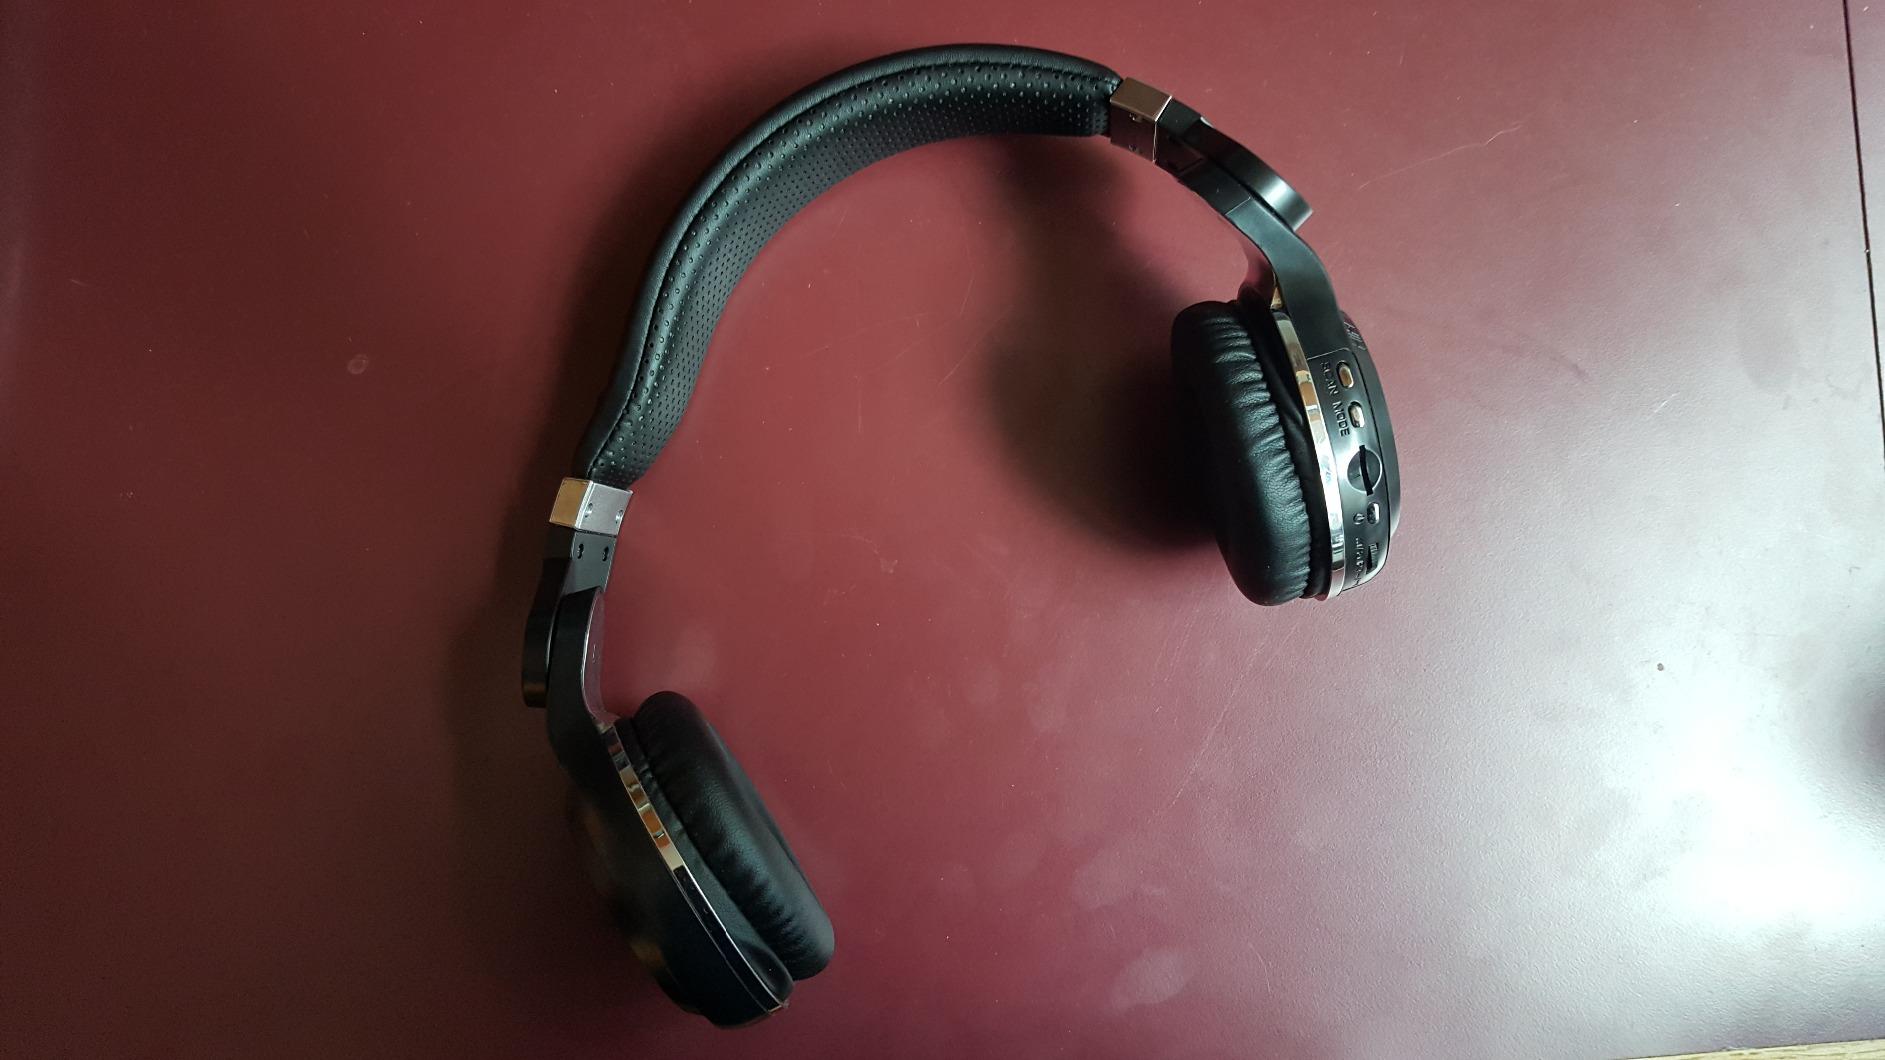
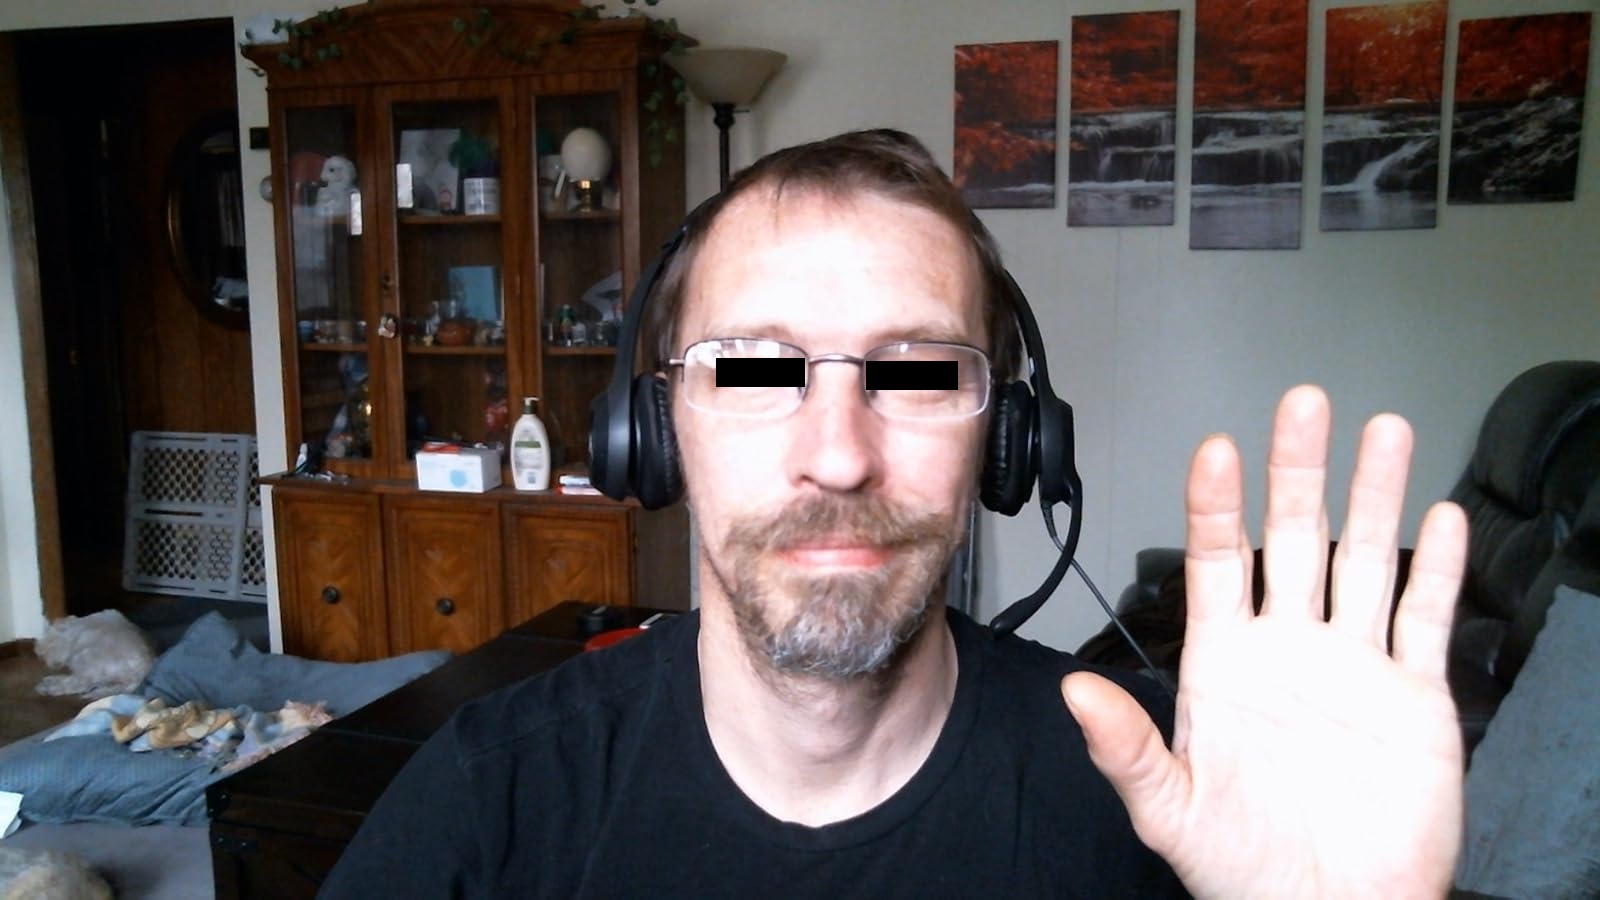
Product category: headphones
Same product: no